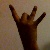
The image shows a hand gesture representing the number 8 in Indian Sign Language.